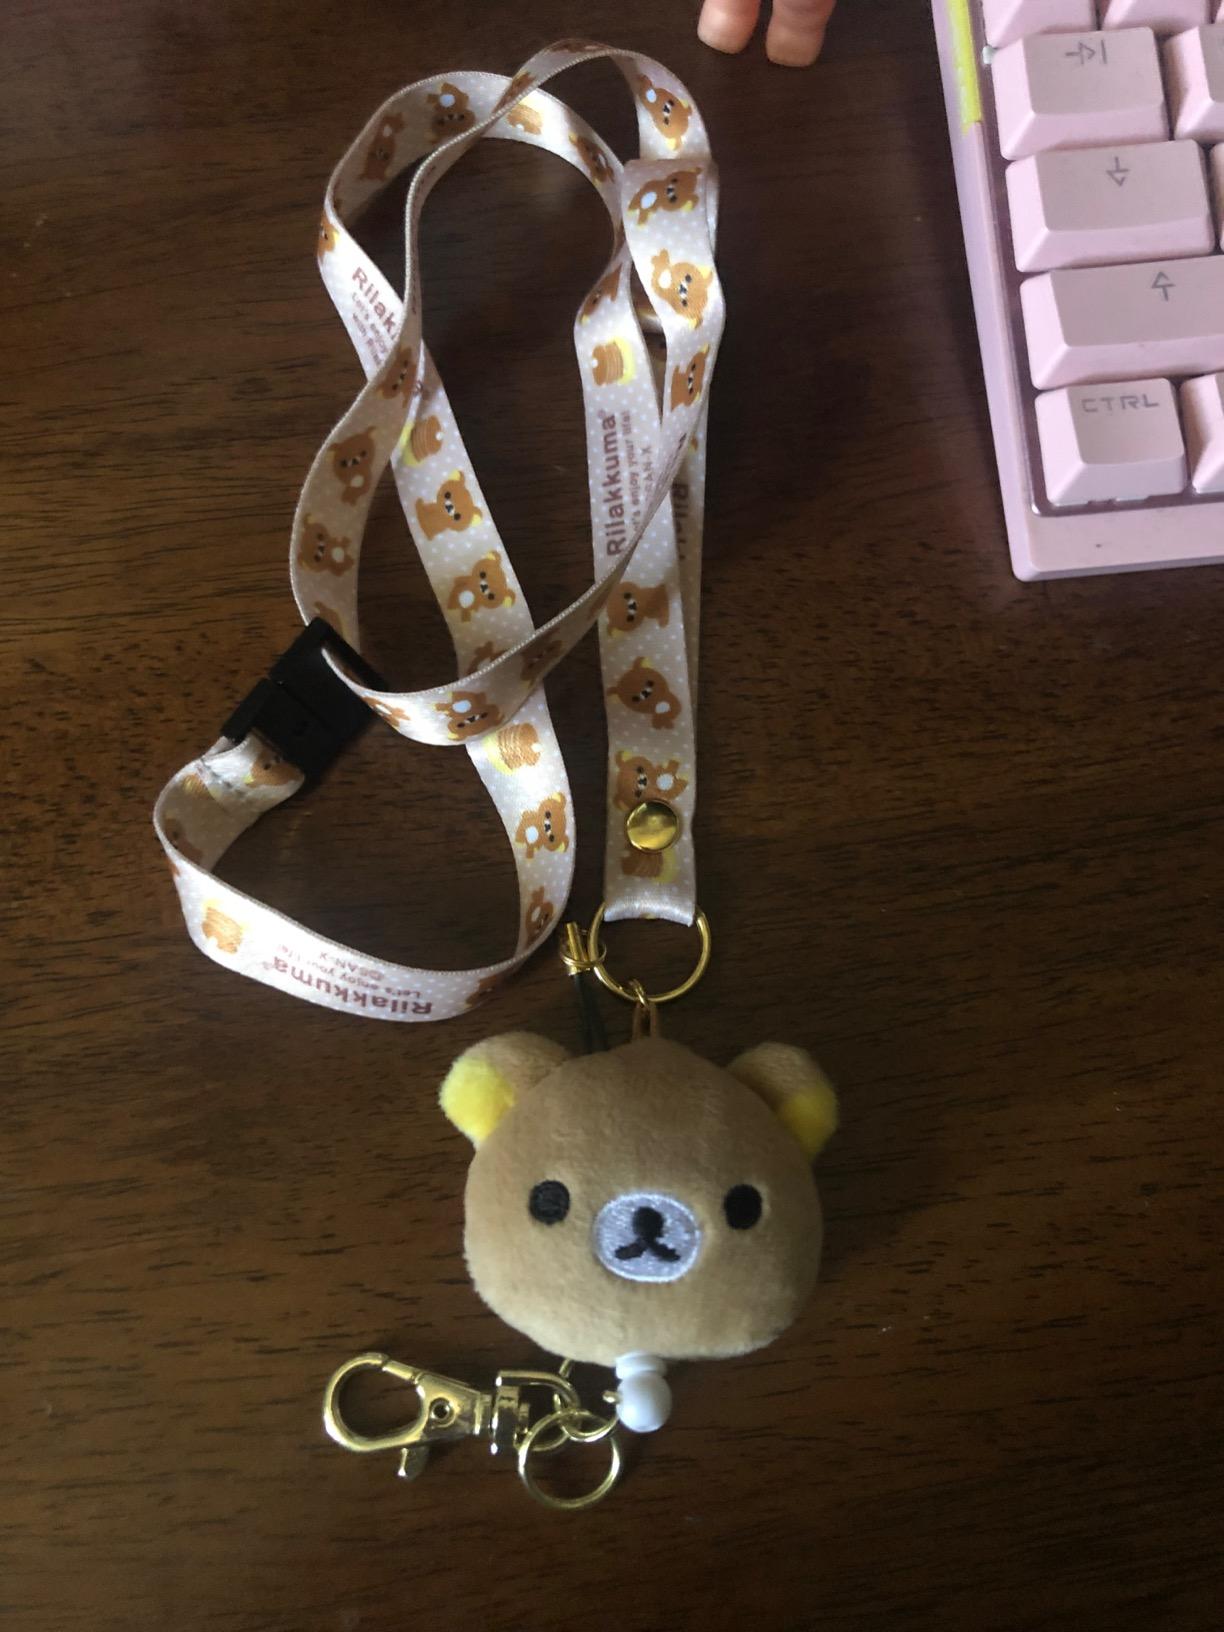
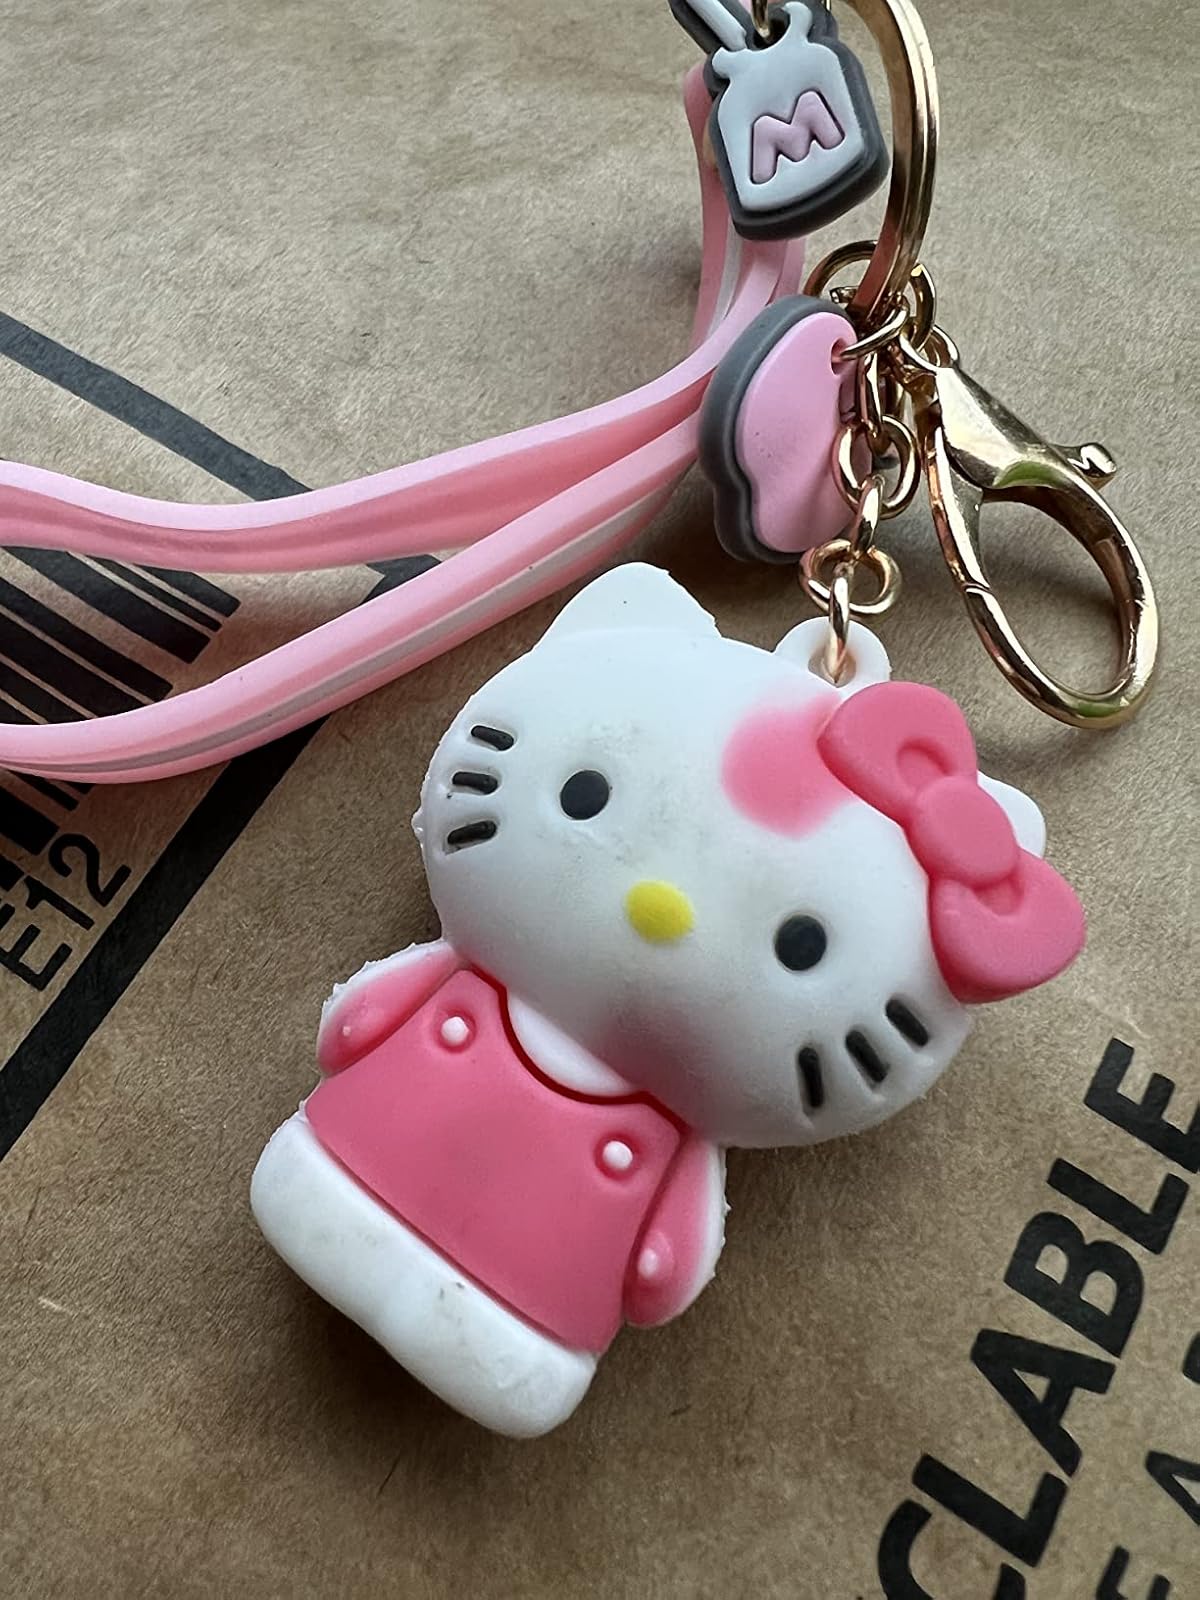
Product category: accessories_keychain
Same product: no